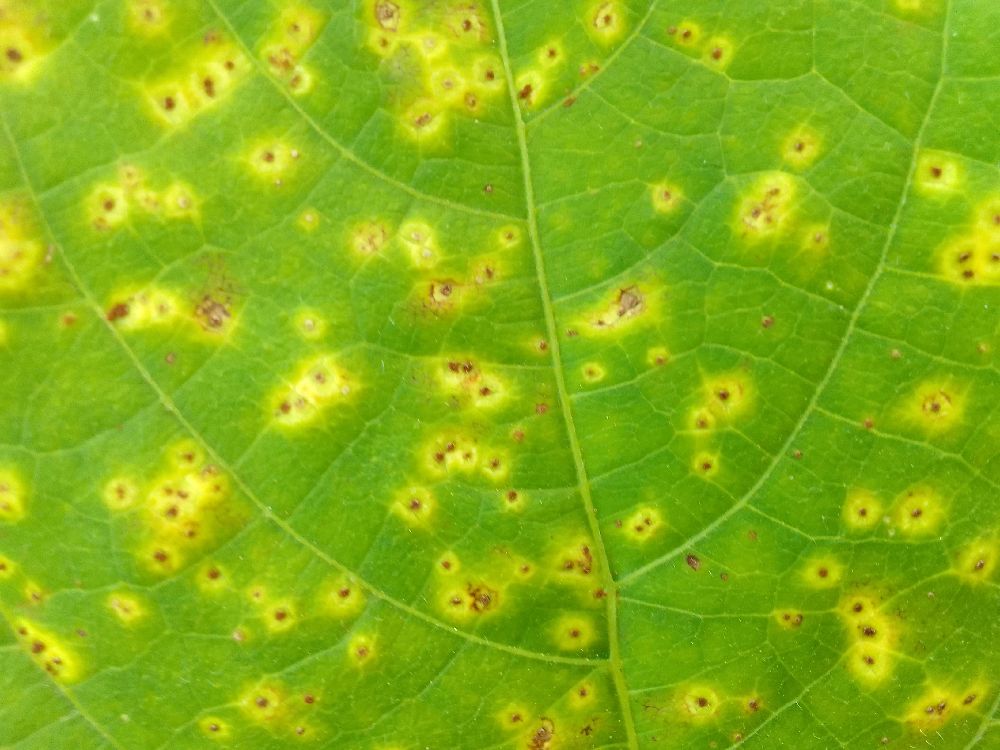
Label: rust